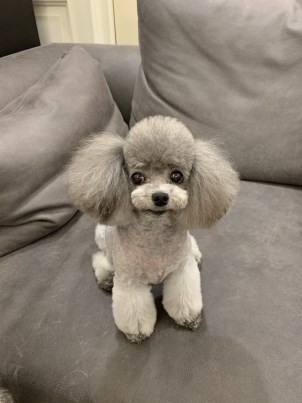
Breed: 2925-n000114-toy_poodle